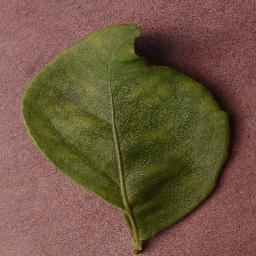
Label: Orange___Haunglongbing_(Citrus_greening)